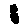
Label: 1